Arrest of a Suspect in Sarajevo

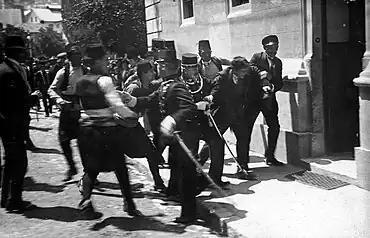
Group of gendarmes dragging a man towards a building.

Arrest of a Suspect in Sarajevo is a widely circulated press photograph taken in the immediate aftermath of the assassination of Archduke Franz Ferdinand in Sarajevo on 28 June 1914, and published on 5 July 1914. For much of the twentieth century, the image was published and captioned as depicting the arrest of Gavrilo Princip, the Bosnian Serb nationalist who carried out the assassination and whose actions helped trigger the First World War.